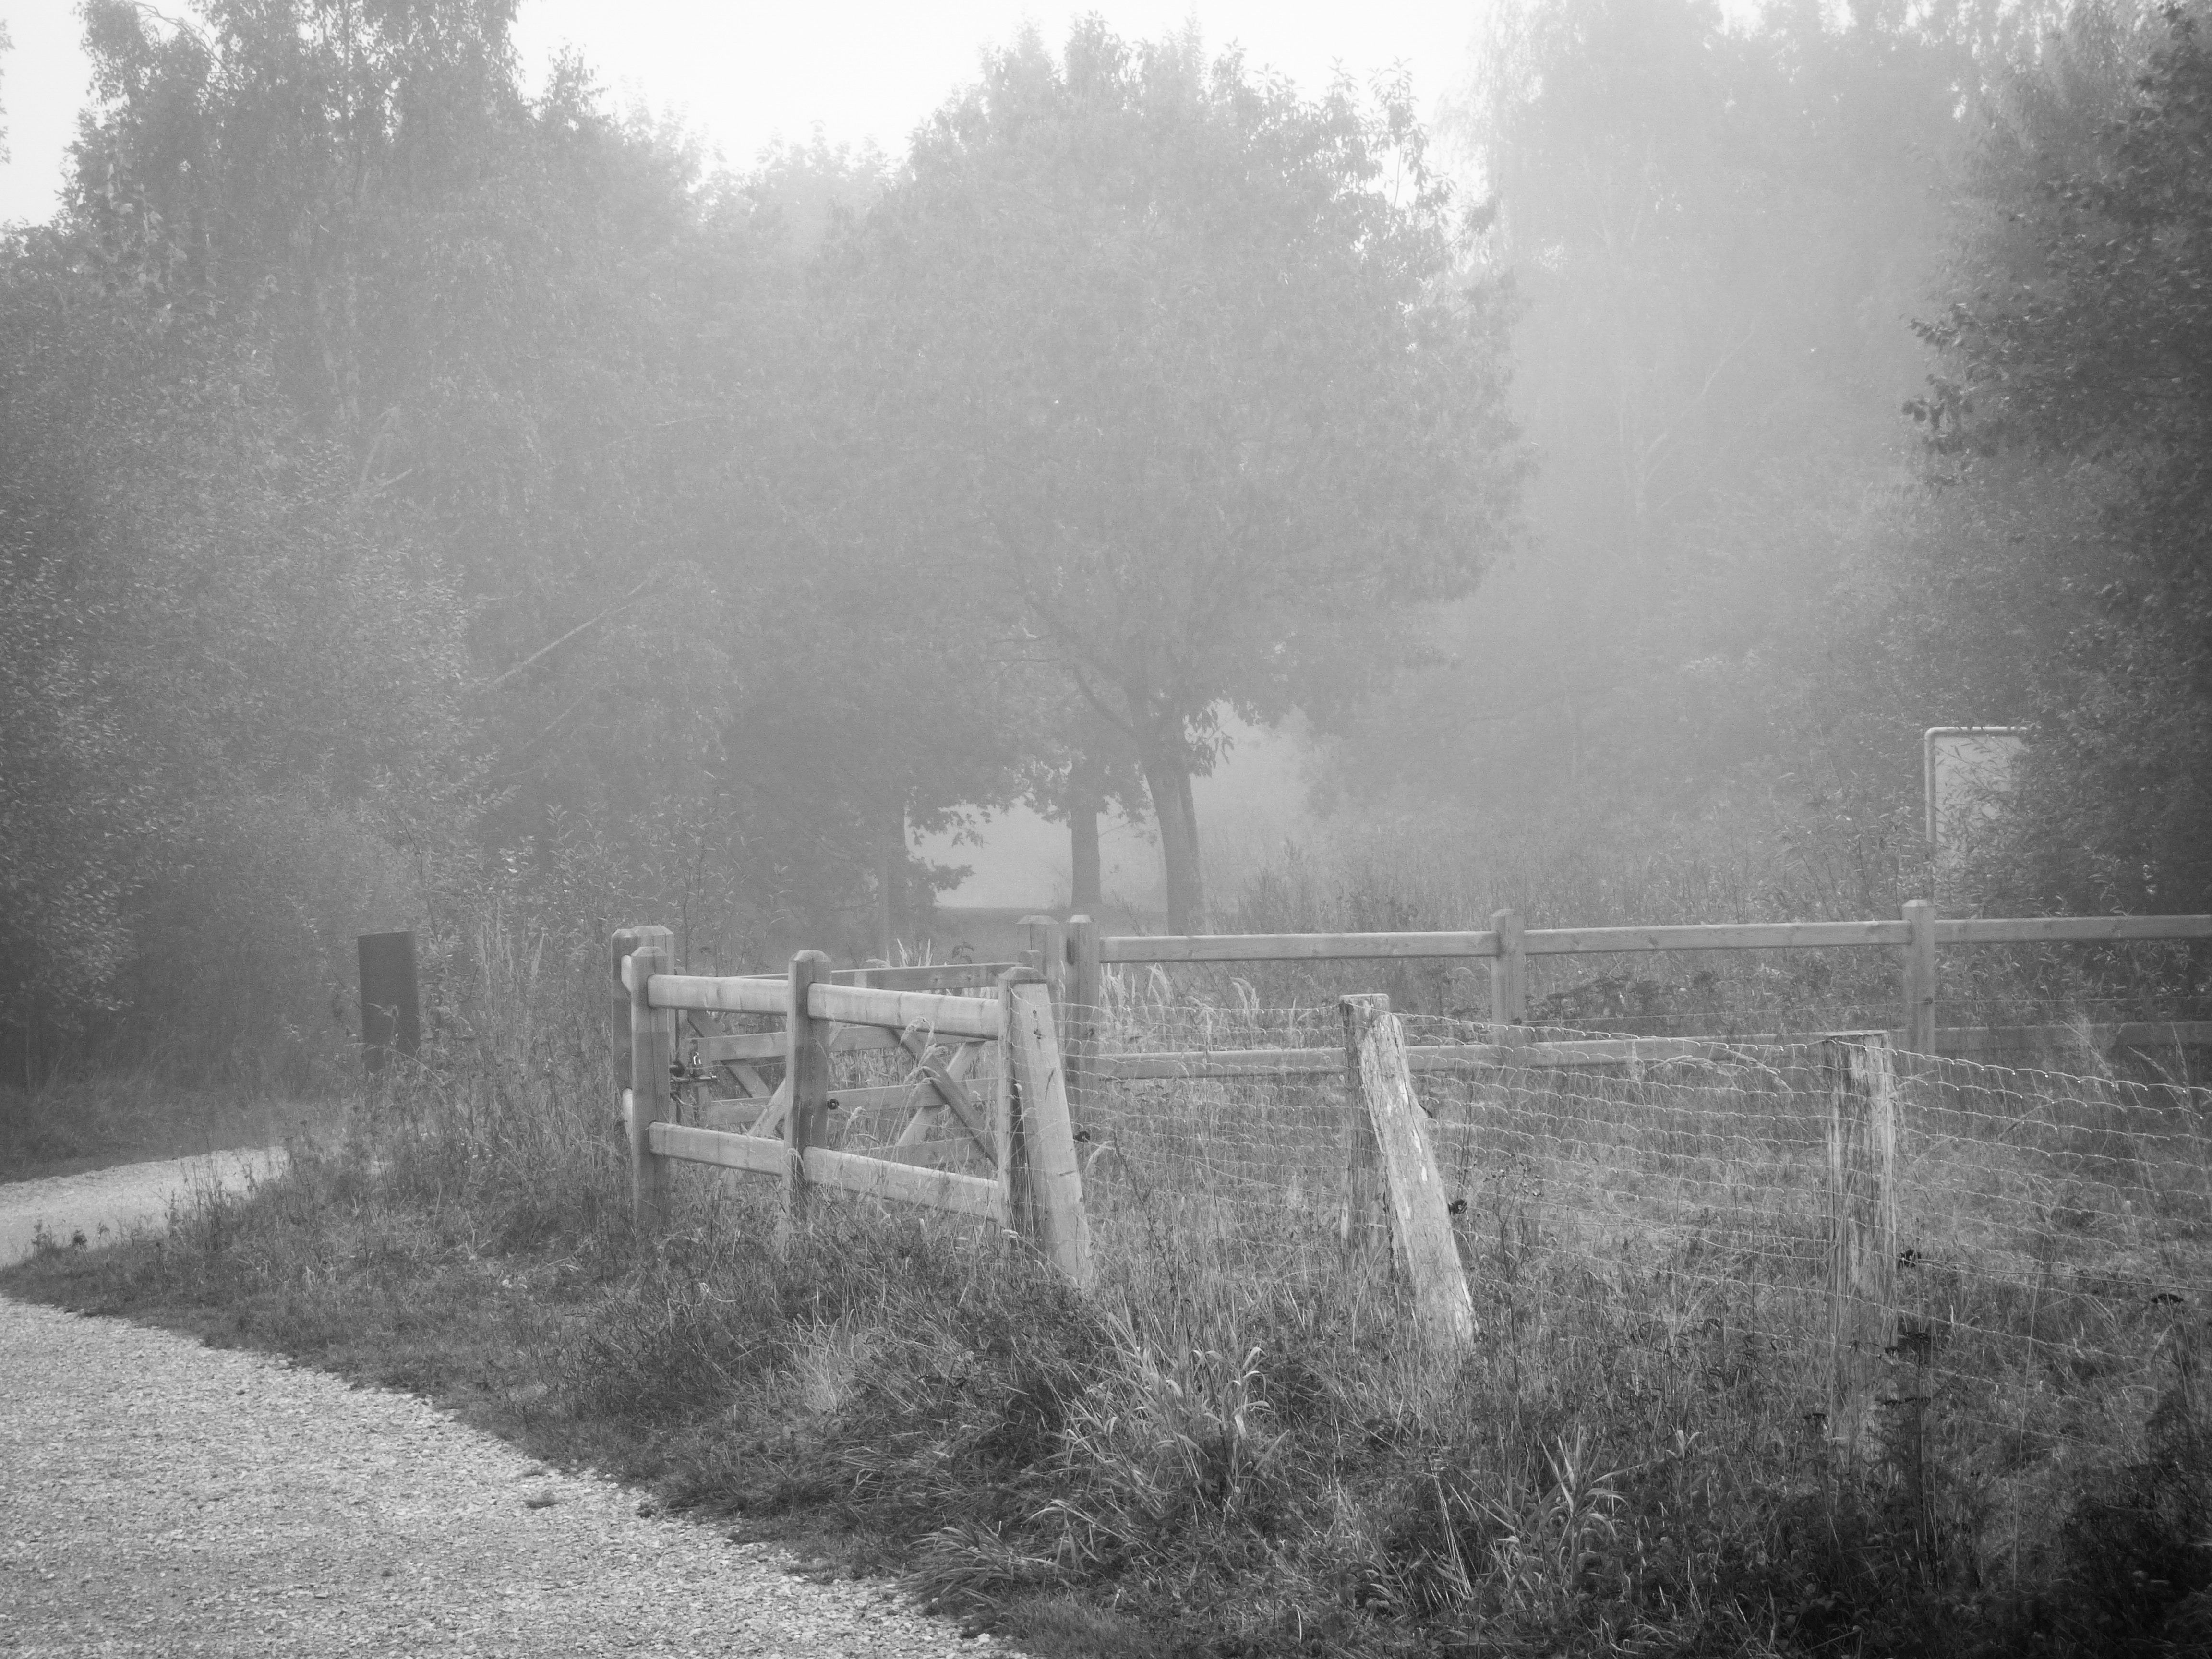
landscape, tree, nature, forest, grass, snow, winter, black and white, fog, mist, morning, summer, scenic, park, weather, monochrome, season, black white, relaxation, woodland, habitat, parklandschaft, rural area, monochrome photography, atmospheric phenomenon